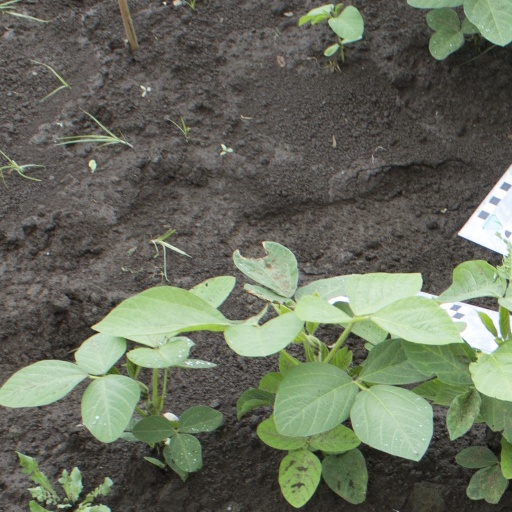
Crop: soybean